Rottingdean

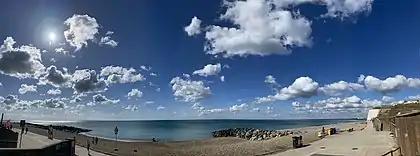
Rottingdean beach, with Brighton visible on the right (2022)

Rottingdean is in a dry valley whose sides in the upper reaches are quite steep, and this valley comes right down to the English Channel coast.